Detroit Historical Museum

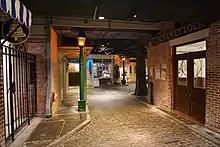
The Streets of Old Detroit exhibit

Attorney and historian Clarence M. Burton donated his collections to the Detroit Public Library in 1914, leading to the development of the Detroit Historical Museum. In December 1921, Burton brought together 19 prominent local historians to found the Detroit Historical Society, an organization dedicated to the preservation of the city's history. In 1927, membership offices were leased and Society treasurer J. Bell Moran was appointed to set up a museum. A curator was hired and on November 19, 1928, the "highest museum in the world" opened in a one-room suite on the 23rd floor of the Barlum Tower, now the Cadillac Tower.